Night sky

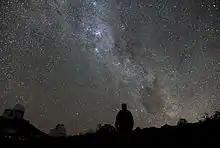
The Milky Way is brighter in the Southern Hemisphere than in the North. (Photo taken at La Silla Observatory)

The fact that the sky is not completely dark at night, even in the absence of moonlight and city lights, can be easily observed, since if the sky were absolutely dark, one would not be able to see the silhouette of an object against the sky.